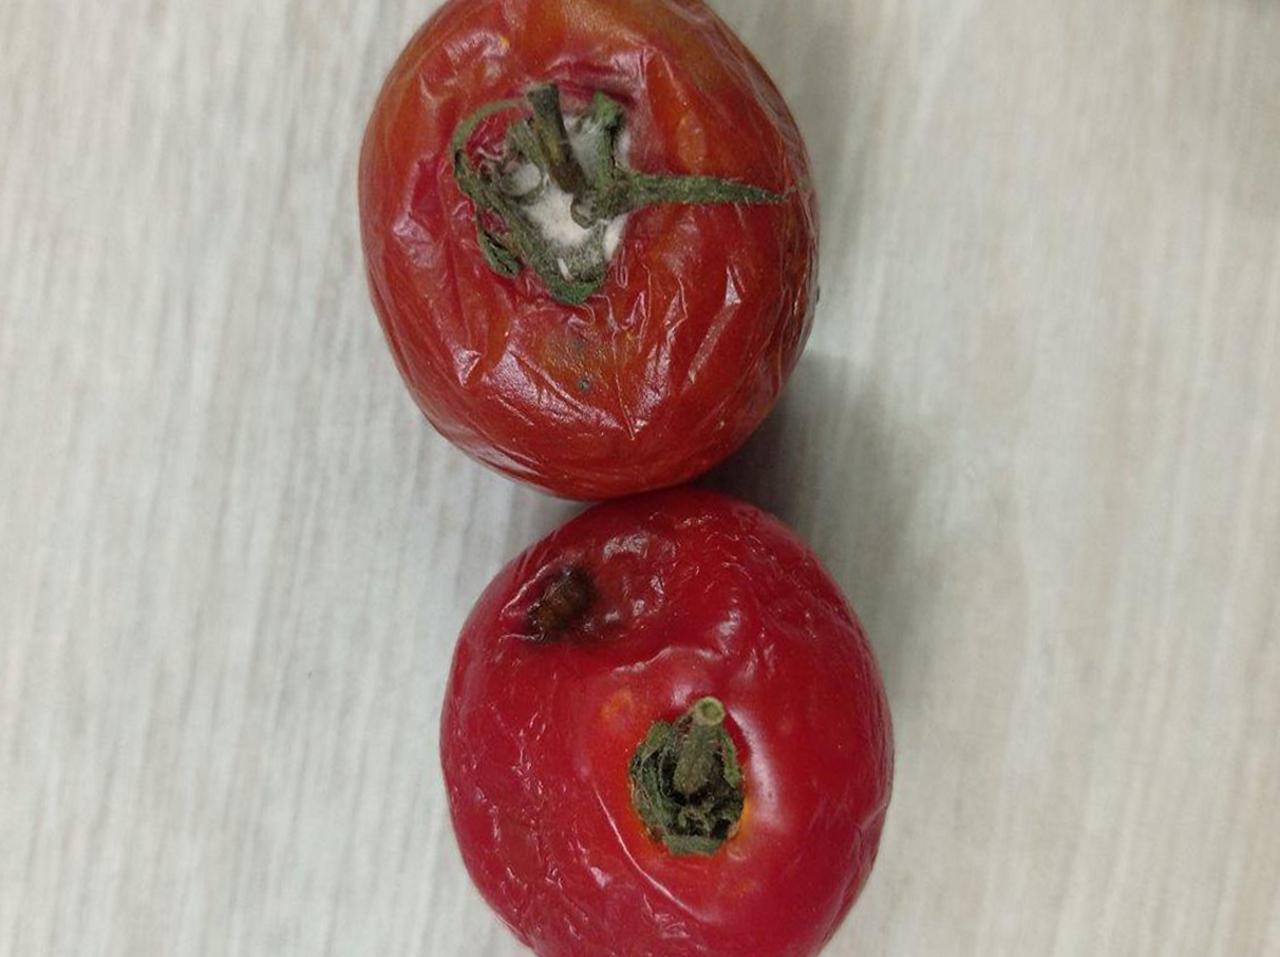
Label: Rotten